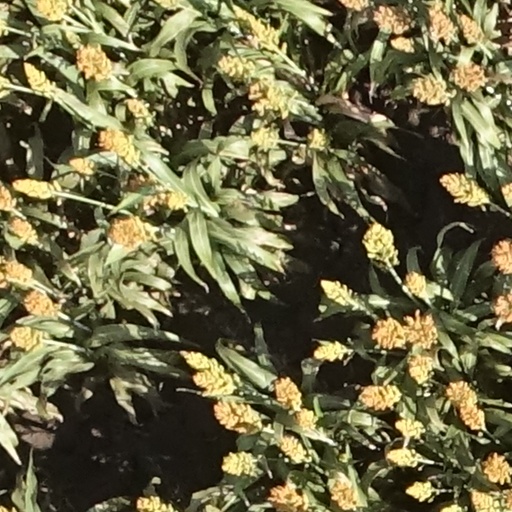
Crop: sorghum